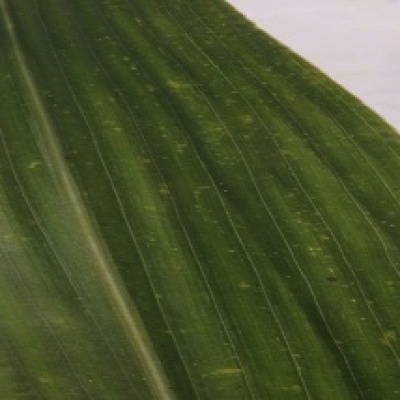
Label: Corn_(Maize)___Leaf_Spot